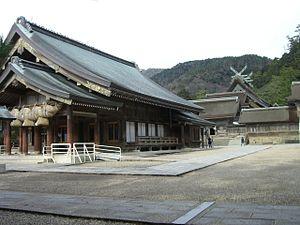
Le Taisha-zukuri ou ōyashiro-zukuri est le plus ancien style architectural de sanctuaire shinto nommé d'après le honden d'Izumo-taisha. Comme c'est le cas avec les styles sumiyoshi-zukuri et shinmei-zukuri, il est antérieur à l'arrivée du bouddhisme au Japon.
Izumo-taisha est un des plus anciens et des plus importants sanctuaires shinto du Japon. Son nom signifie « le grand sanctuaire d'Izumo », la ville où il est situé.